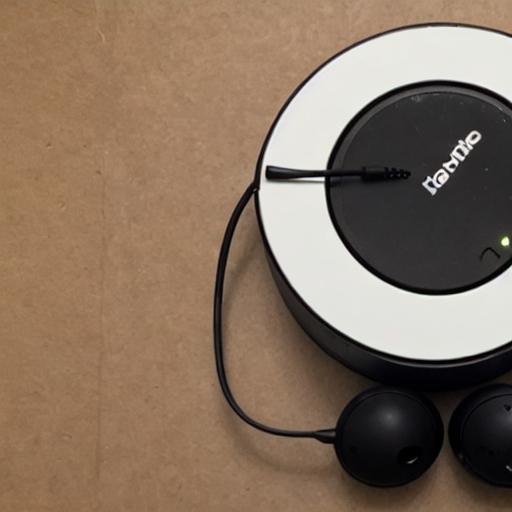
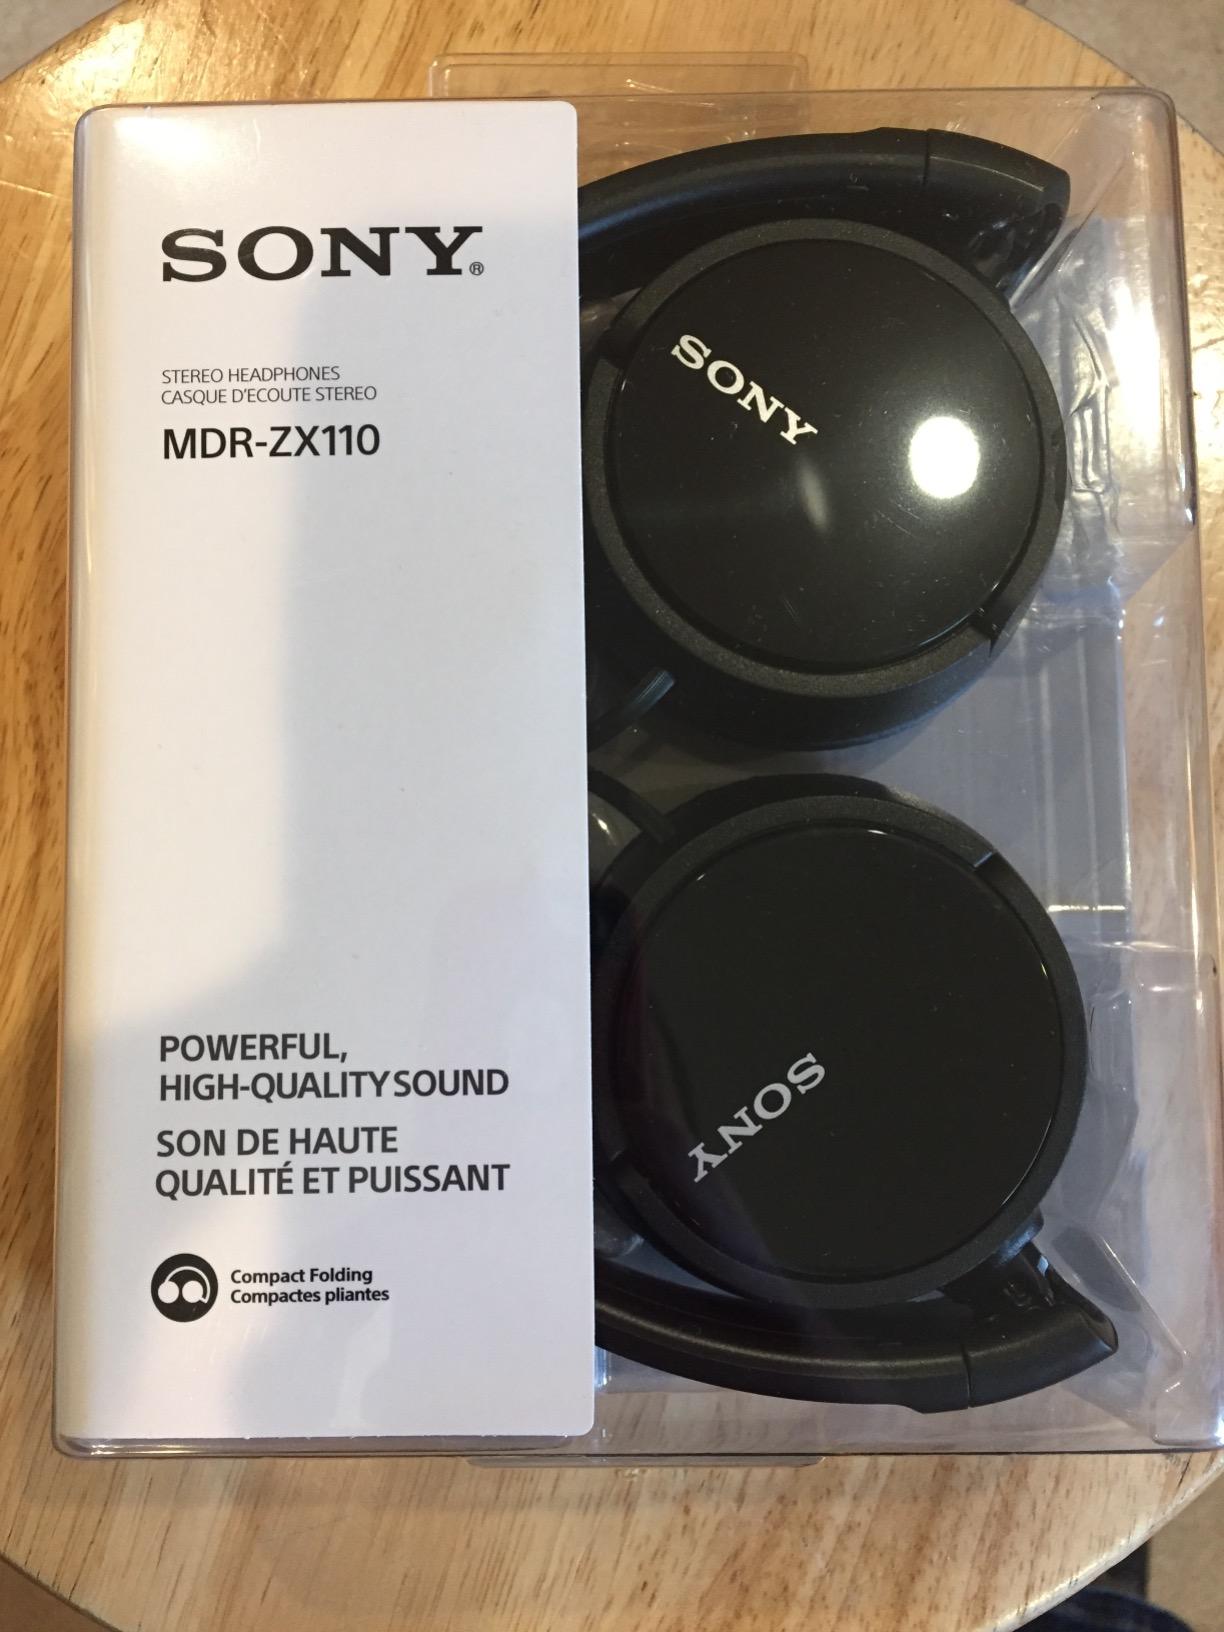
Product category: headphones
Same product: no